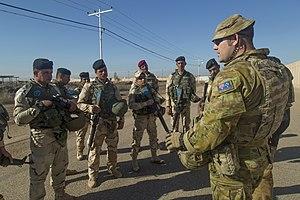
La coalition internationale en Irak et en Syrie, aussi appelée coalition contre l'État islamique ou coalition anti-EI, est formée en 2014 lors de la Seconde Guerre civile irakienne et la guerre civile syrienne afin d'intervenir militairement contre l'État islamique et le Front al-Nosra en Irak et en Syrie. Elle intervient à partir d'août 2014, et rassemble initialement vingt-deux pays. Ces interventions militaires, principalement aériennes et américaines, s’inscrivent dans le contexte de la Seconde Guerre civile irakienne et de la guerre civile syrienne. Elles visent à contrer l'expansion des djihadistes salafistes de l'État islamique qui ont conquis durant l'année les villes de Raqqa, Falloujah, Mossoul, ou encore Tikrit.